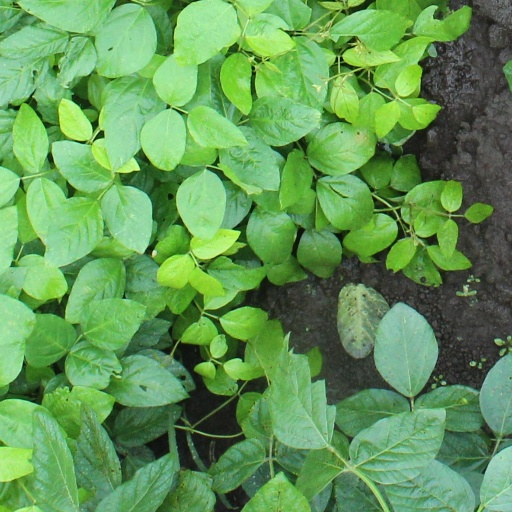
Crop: soybean